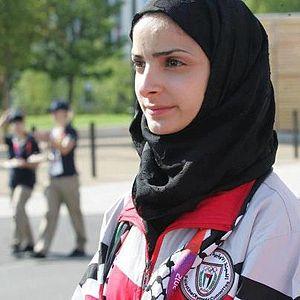
Asira ash-Shamaliya est un village palestinien de montagnes, dans le gouvernorat de Naplouse. La population a été estimée à 2336 habitants durant le référencement de 2007 par le Bureau central palestinien des statistiques. Son nom vient du cananéen et veut dire pressoir des raisins pour la préparation du vin à l’époque romaine ou pressoir d'huile d'olive. Il est également dit que le nom tire de sa nature montagneuse, ses routes sont cahoteuses et difficiles à marcher.